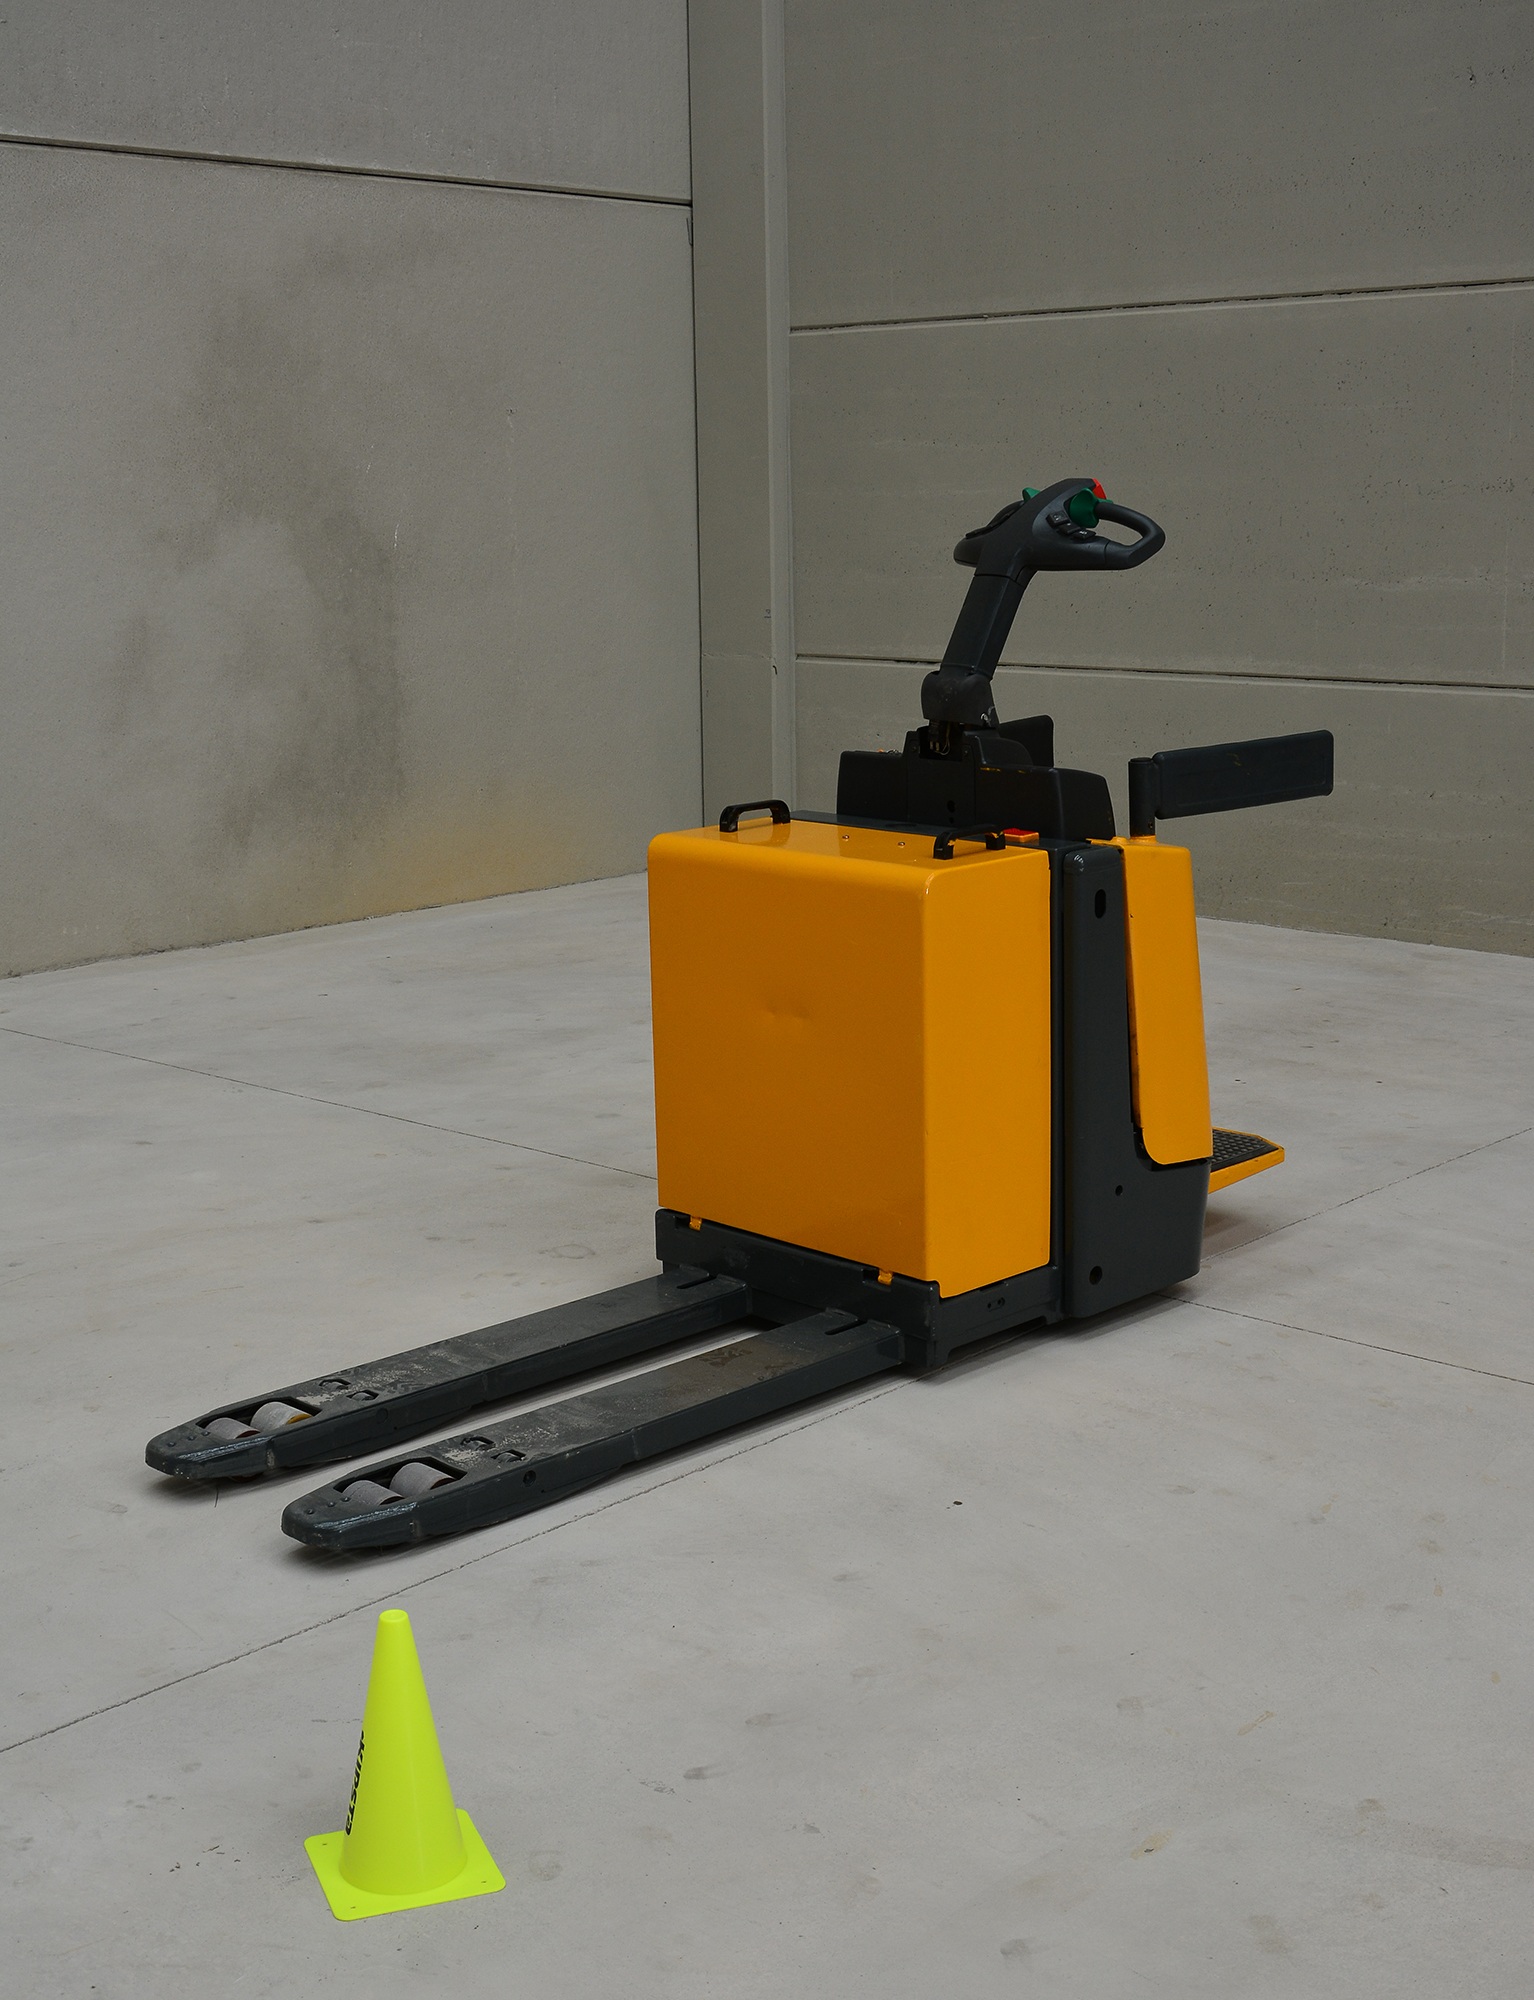
driving, asphalt, truck, training, machine, machinery, yellow, classroom, worker, shelves, pallets, pallet, labor, job, test, engineer, logistics, entrepreneur, examination, ability, people working, undertake, professionals, human resources, palleting, storage operations